Meinier

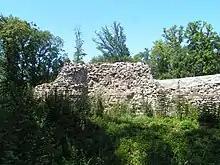
Ruins of Rouelbeau Castle

The Ruins of Rouelbeau Castle is listed as a Swiss heritage site of national significance. The entire hamlet of Carre is listed in the Inventory of Swiss Heritage Sites.